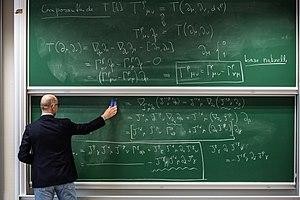
Le Centre de physique théorique de l'École polytechnique est une unité mixte de recherche du Centre national de la recherche scientifique et de l'École polytechnique. Il est implanté sur le site de l'École polytechnique à Palaiseau.